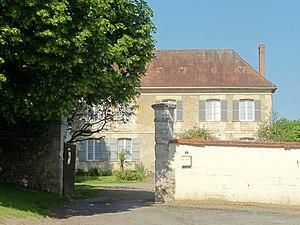
L'église Saint-Vaast est une église catholique paroissiale située à Nointel, en France. C'est un édifice assez spacieux, qui réunit presque tous les styles architecturaux du roman au classique, sauf la Renaissance. Le plan est régulier, et s'inscrit dans un rectangle, avec une subdivision nette entre nef, transept et chœur. Il y a un vaisseau central et deux collatéraux sur toute la longueur. Mais en regardant les détails, il se révèle aisément que pratiquement aucune partie de l'église n'est homogène, à l'exception du chœur, qui constitue un intéressant témoignage du style rayonnant tardif. Sa vaste baie du chevet présente un exceptionnel remplage à cinq lancettes. La base du clocher conserve une voûte d'ogives romane archaïque, qui a été fortement remaniée. La nef séduit par ses grandes arcades portées à la même hauteur que les murs latéraux, et des piliers gothiques et toscans s'y font face sans rompre l'harmonie de l'ensemble. Les voûtes sont seulement factices et peuvent être qualifiées de néogothiques. À l'extérieur de l'église, la façade occidentale de la nef constitue l'élément le plus remarquable.